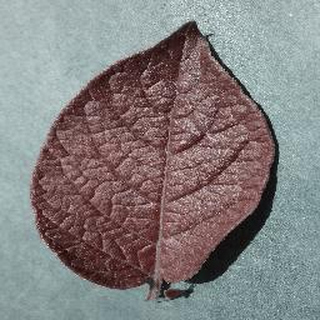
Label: healthy_potato